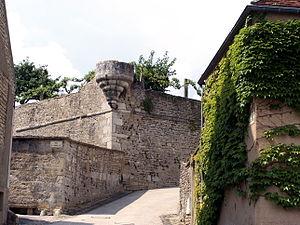
Montréal est une commune française située dans le département de l'Yonne en région Bourgogne-Franche-Comté, dans la région naturelle de l'Avallonnais. Les habitants se nomment les Montréalais et Montréalaises.